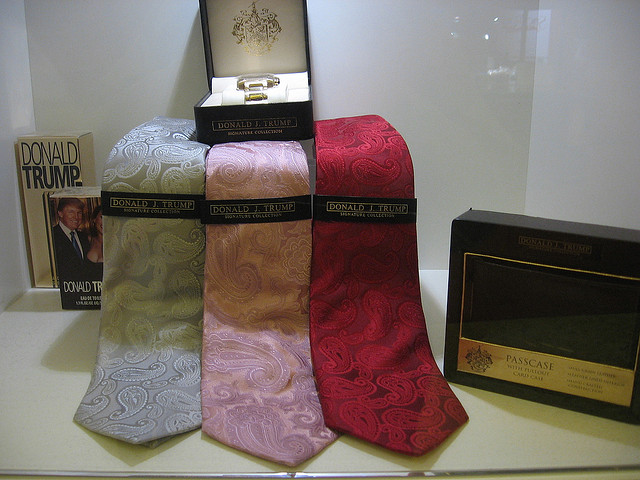
user: Given an image and a question. Answer the question in a short answer. Question: What material are the three colorful swaths made of? Short Answer:
assistant: silk